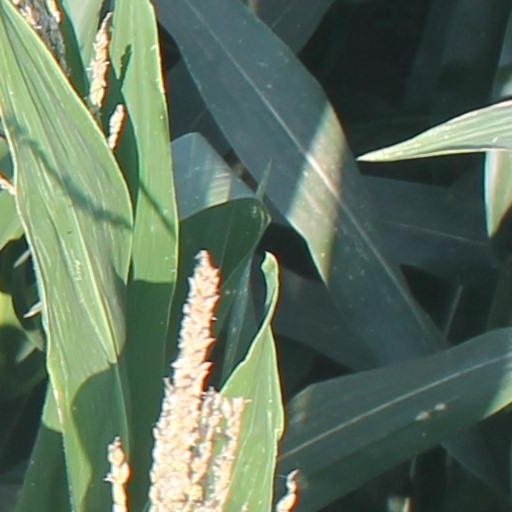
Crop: maize; corn